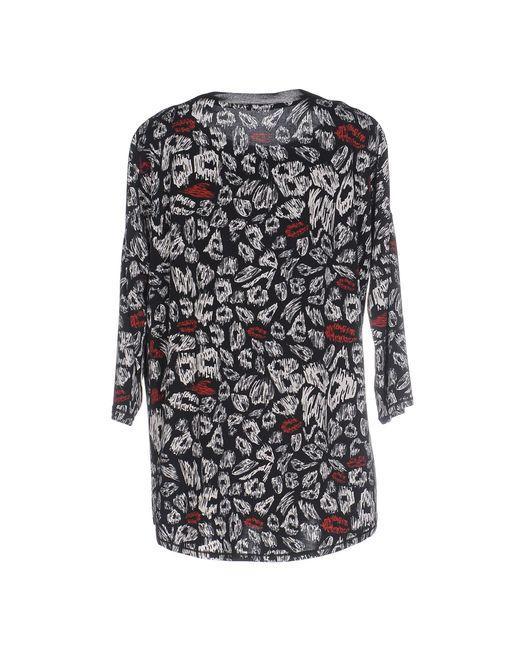
Bedrucktes Caroline Eve Viskosekleid Midi